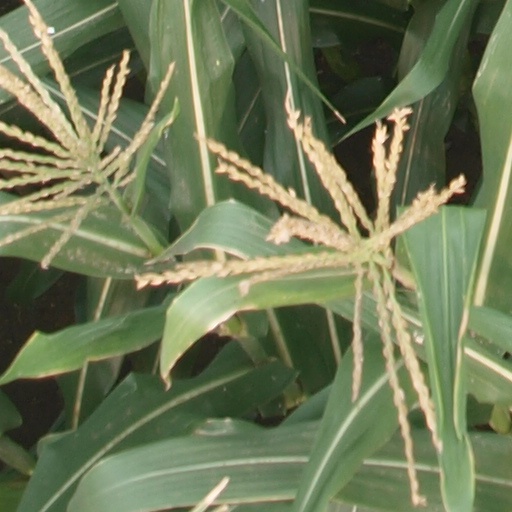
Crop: maize; corn